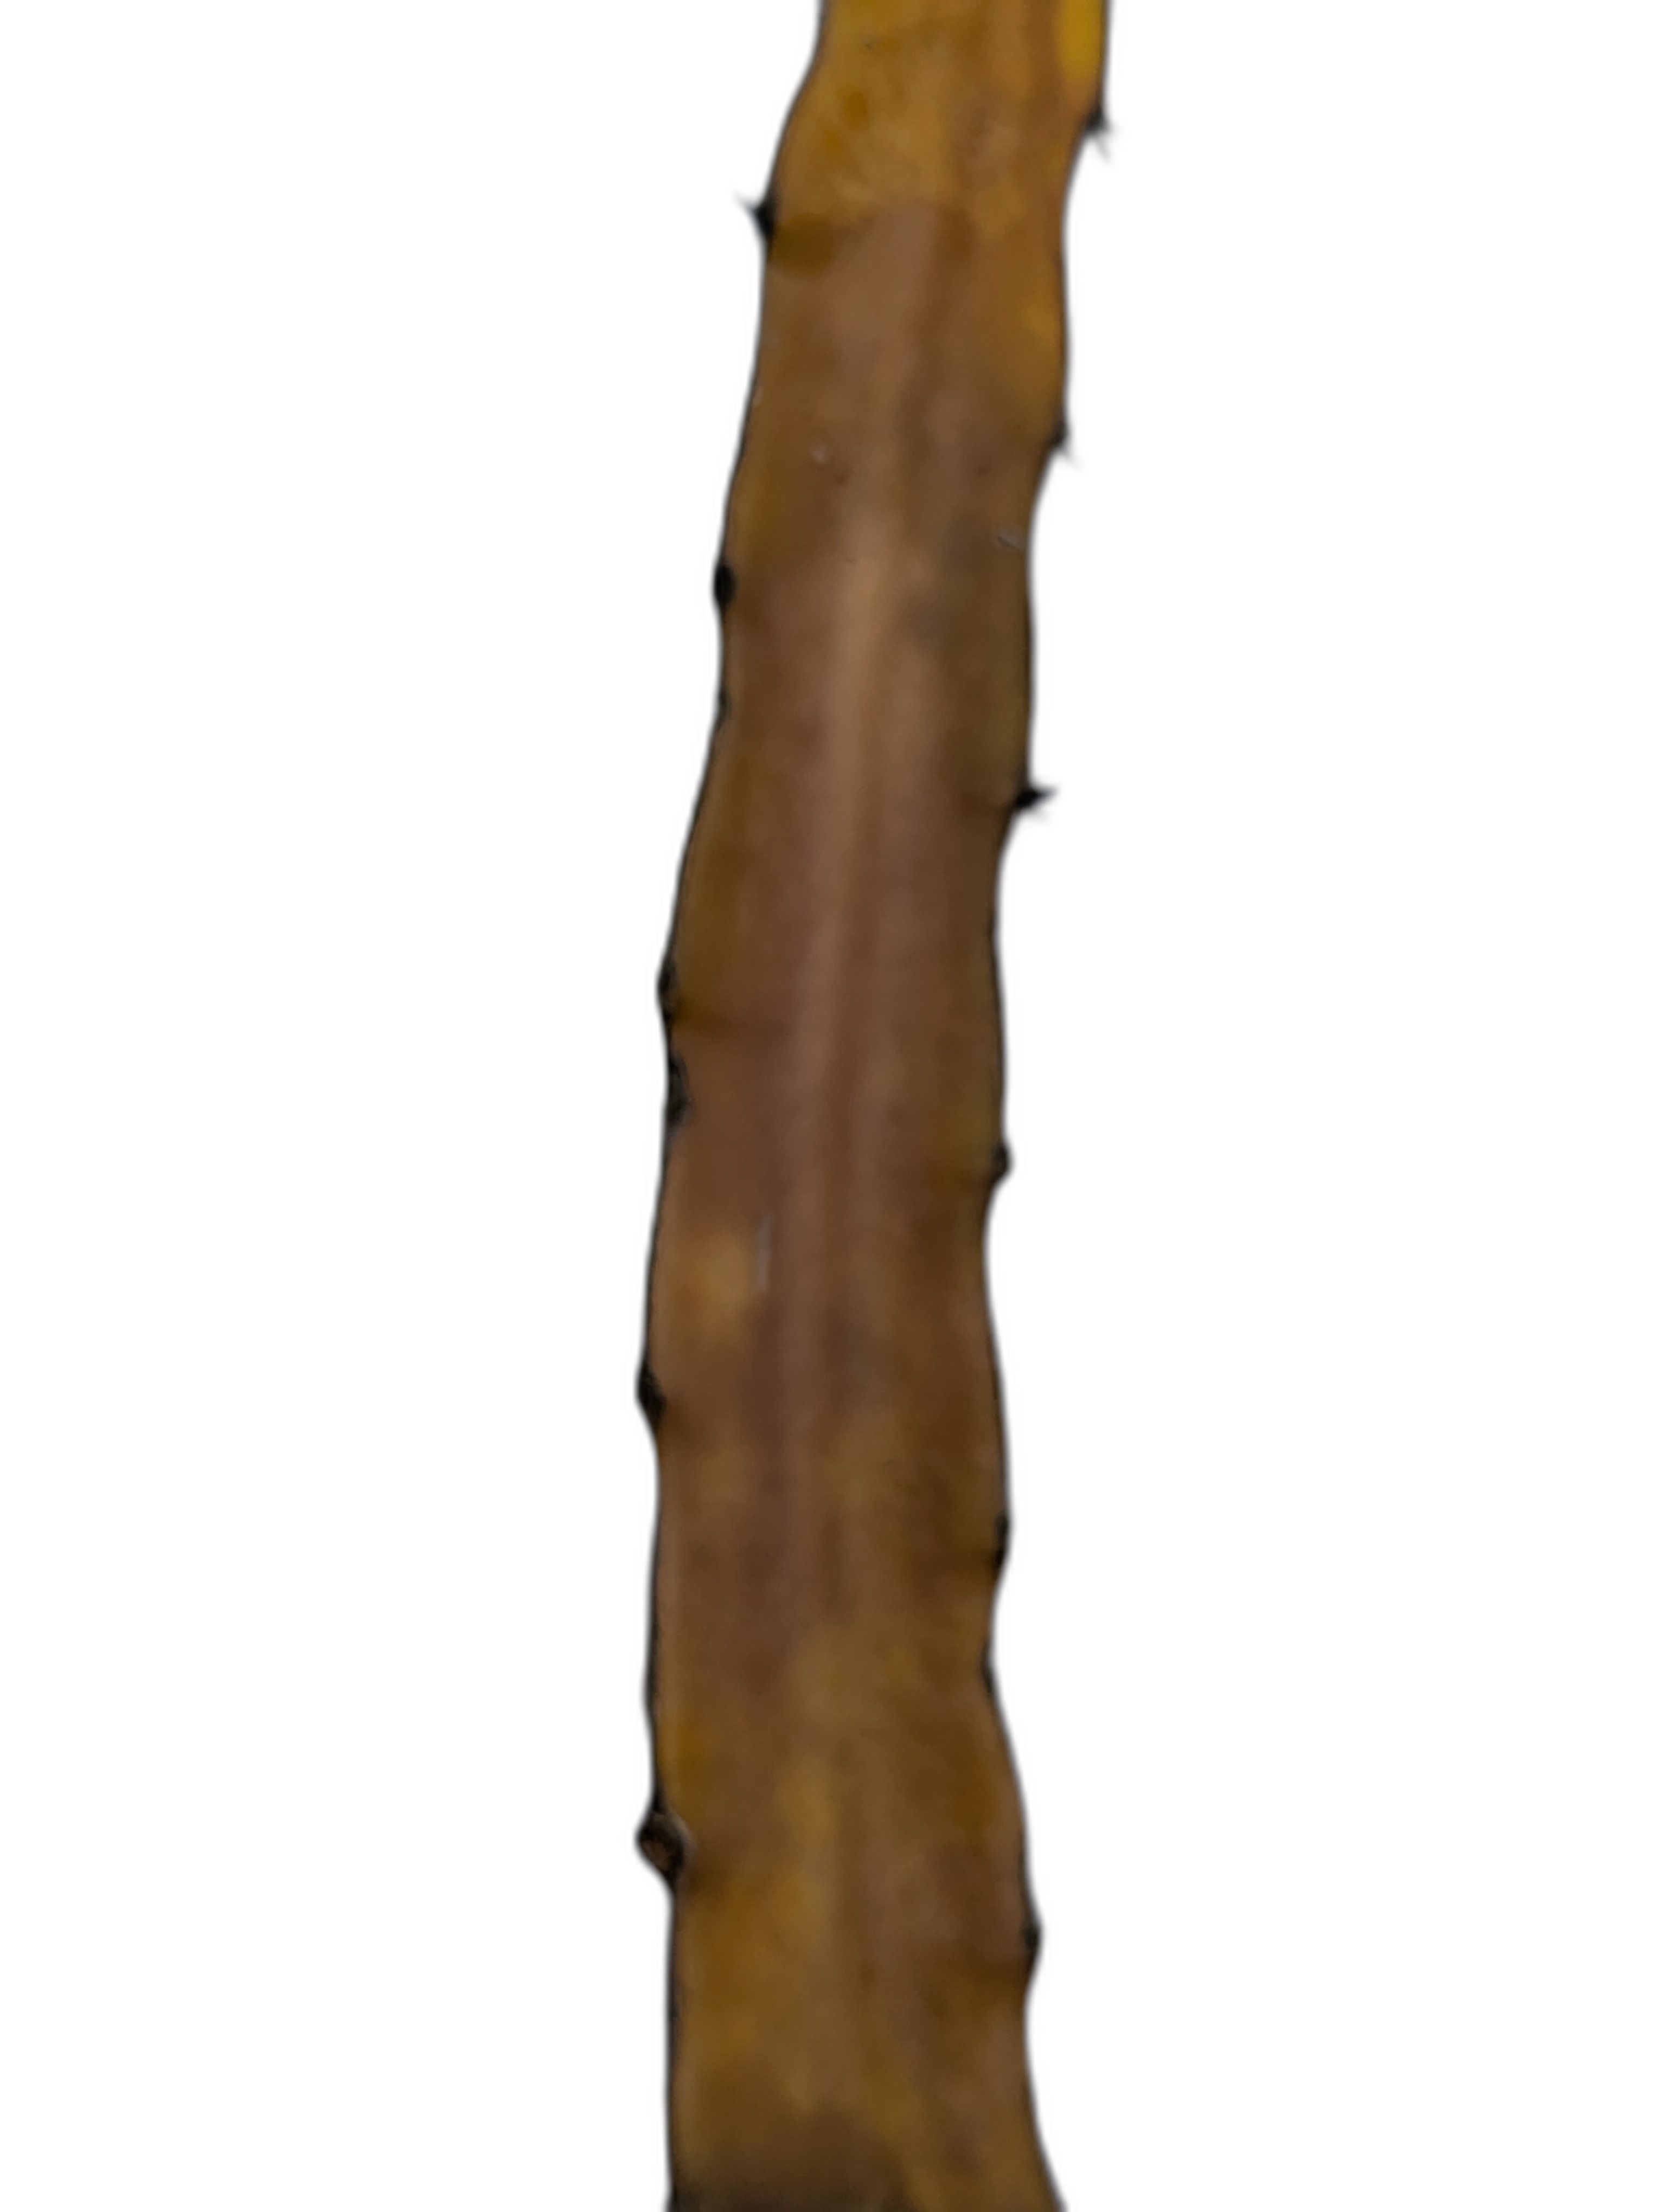
Label: Bad leaf